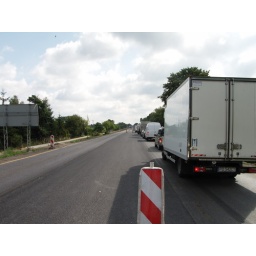
Long lines of cars and trucks when arriving in Warsaw. As very frequently in Poland, work on the road.